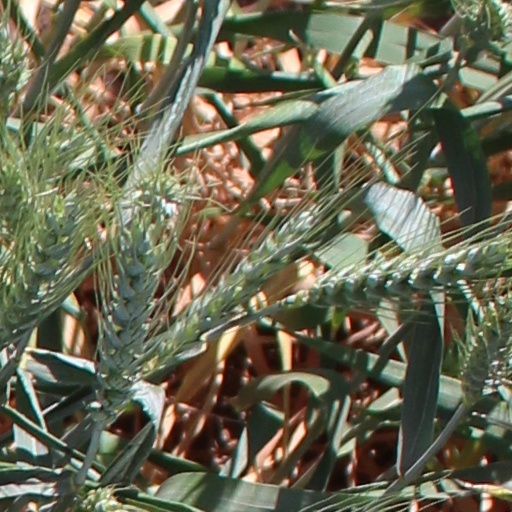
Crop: wheat